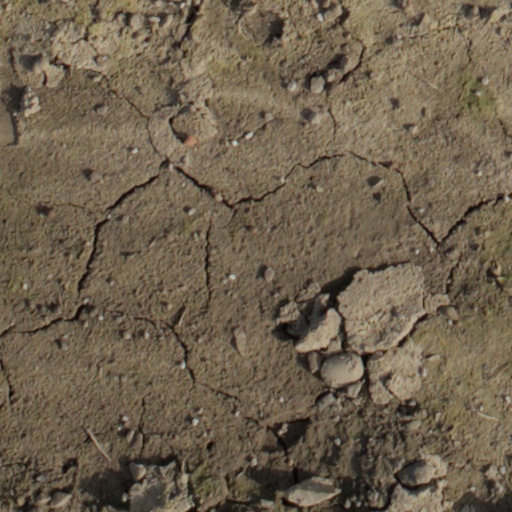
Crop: wheat